SS Amerika (1905)

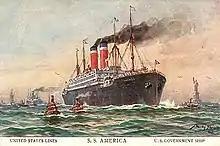
Postcard of "America", launched by United States Lines

For "America", further service awaited with the United States Lines. Reconditioned to resume her place in the transatlantic passenger trade, she commenced her maiden voyage as an American passenger liner on 22 June 1921, sailing for Bremen, Germany, with stops at Plymouth, England, and Cherbourg, France, en route.